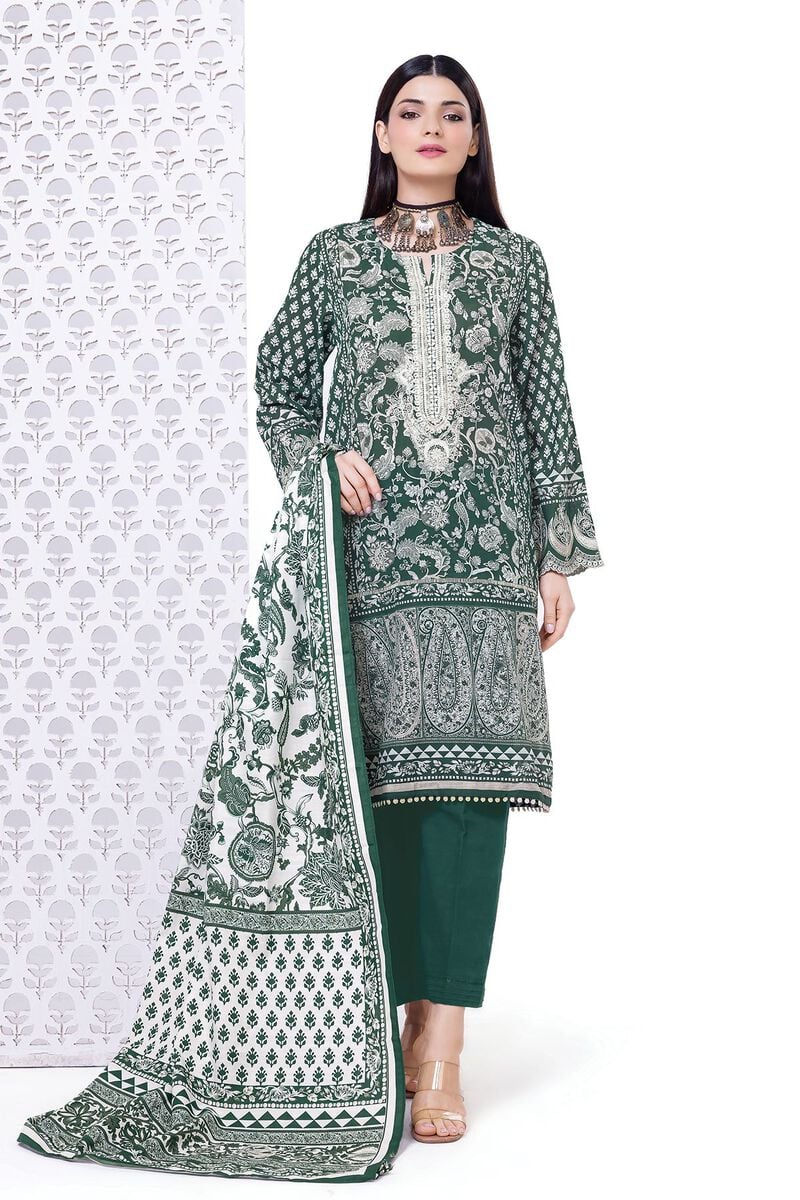
green embroidered salwar suit